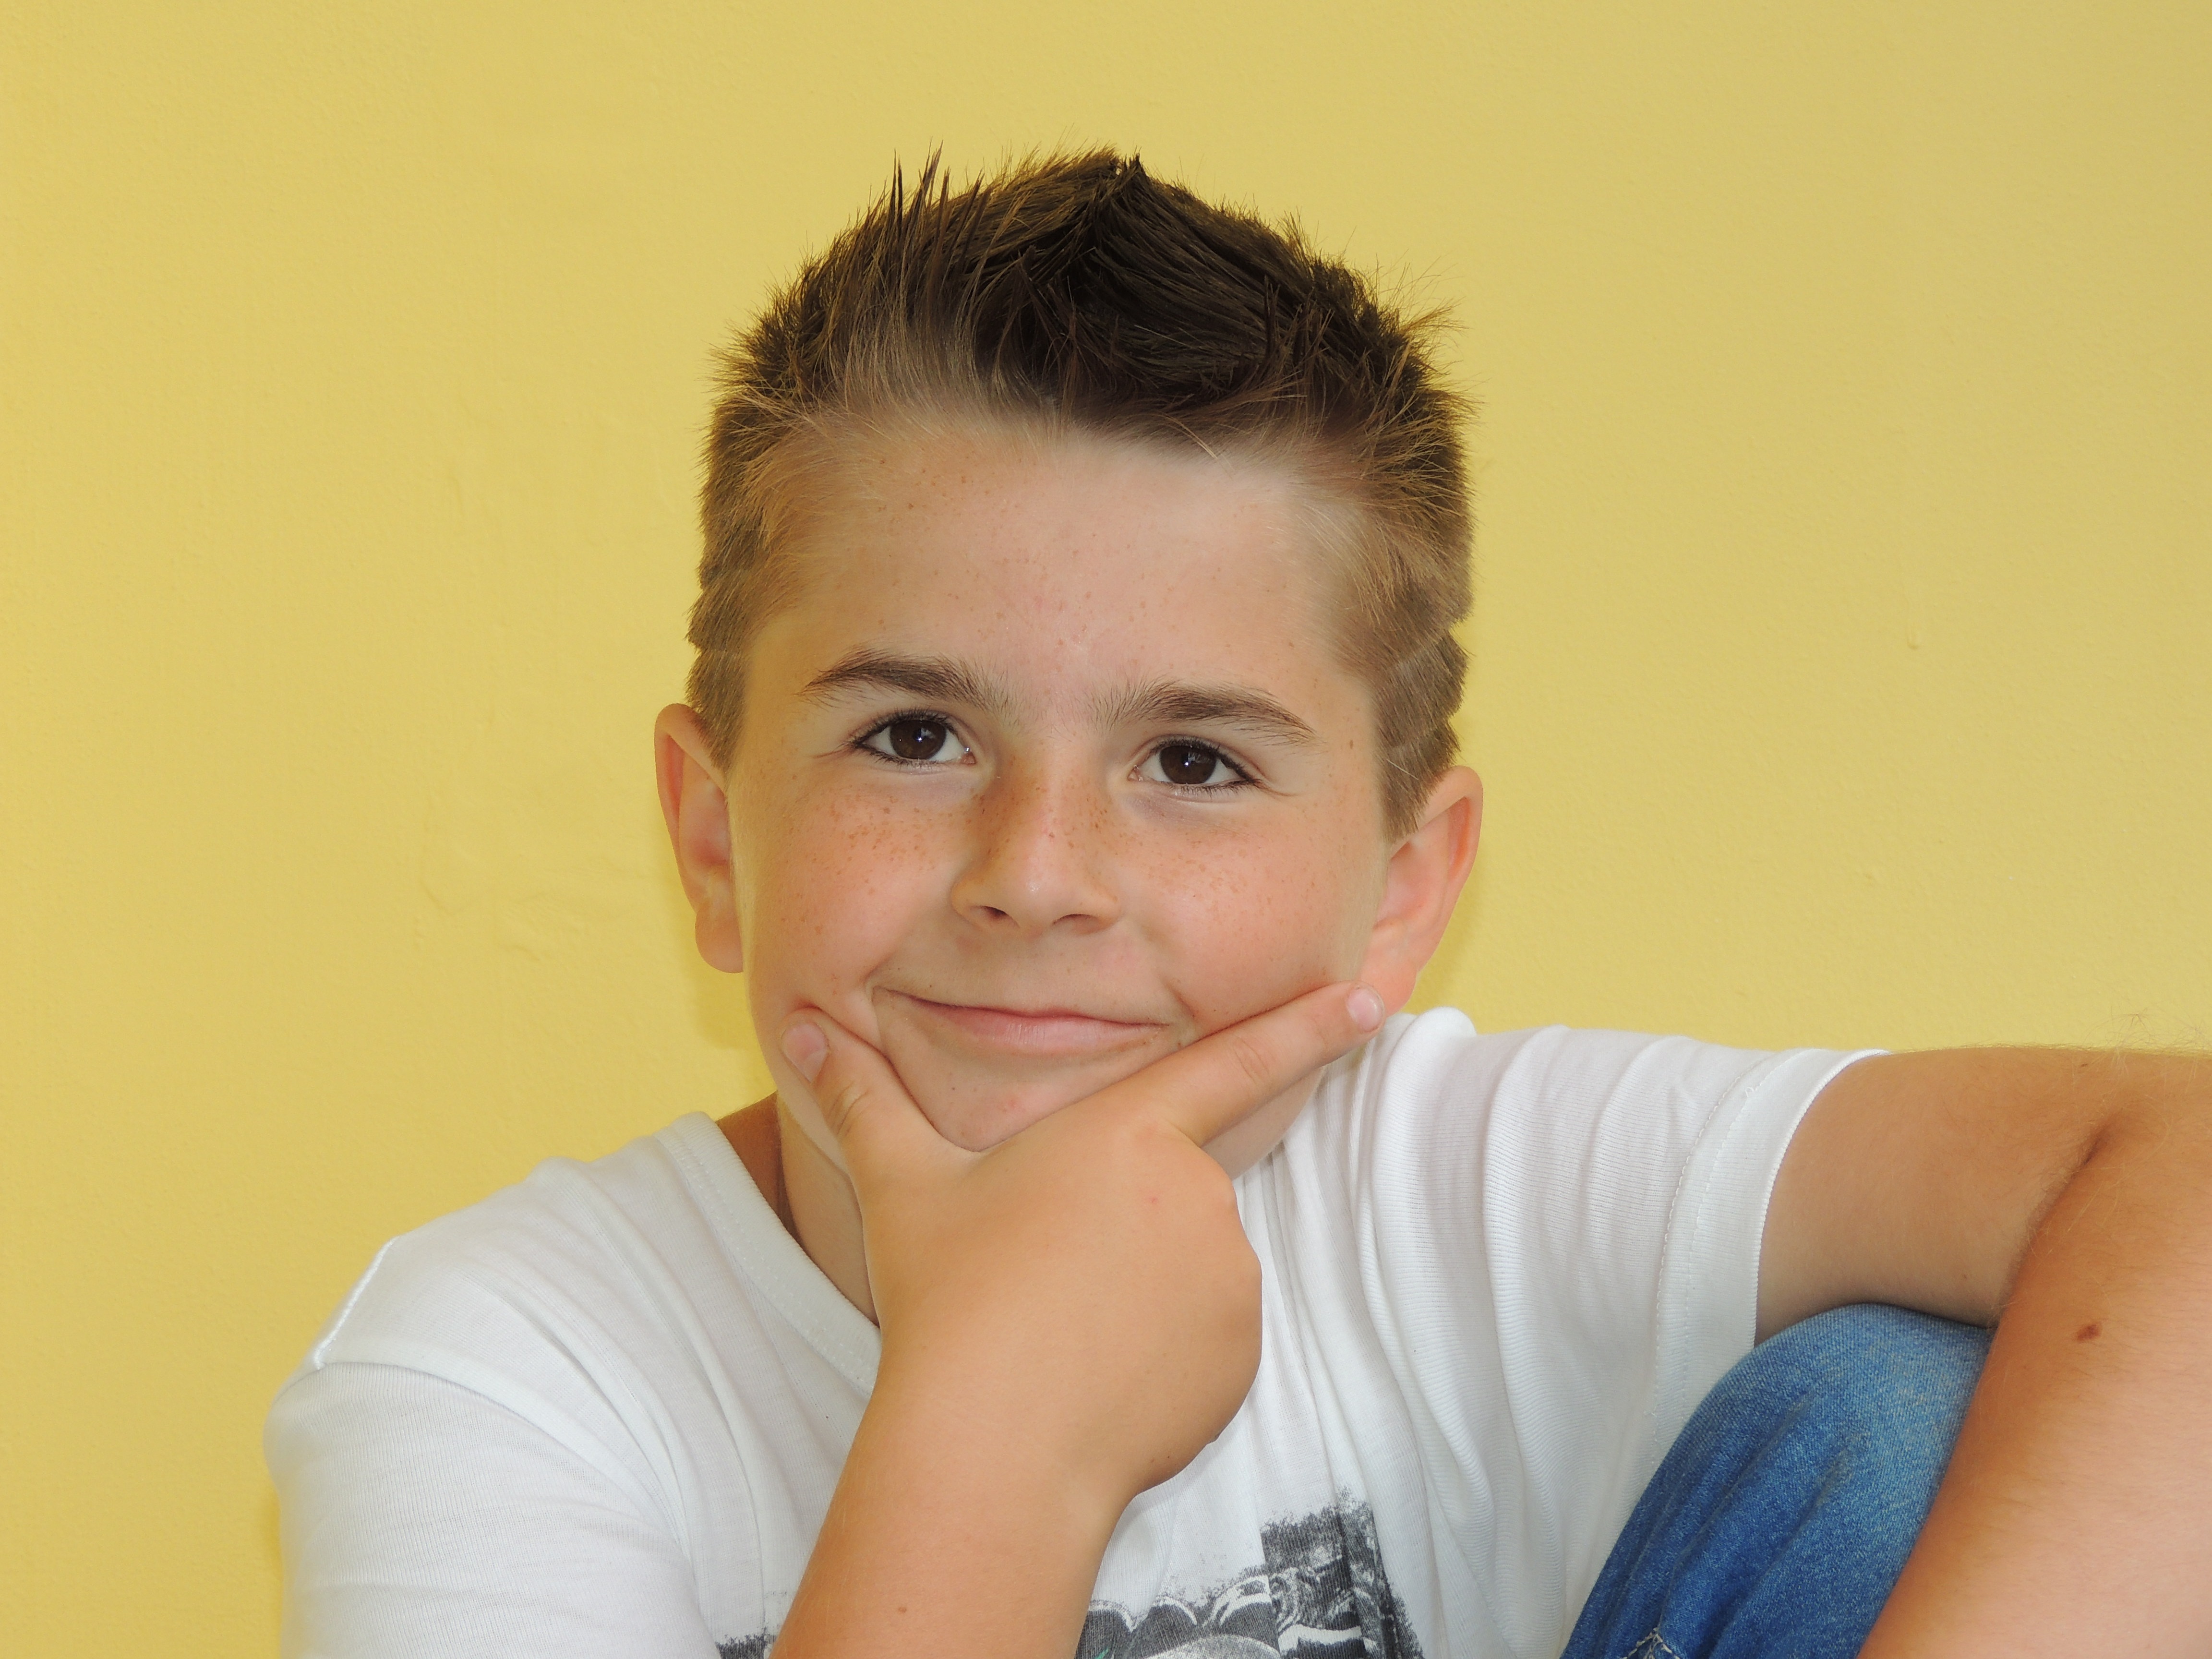
hand, person, boy, portrait, young, child, facial expression, hairstyle, smile, mouth, face, nose, children, infant, eye, head, skin, organ, emotion